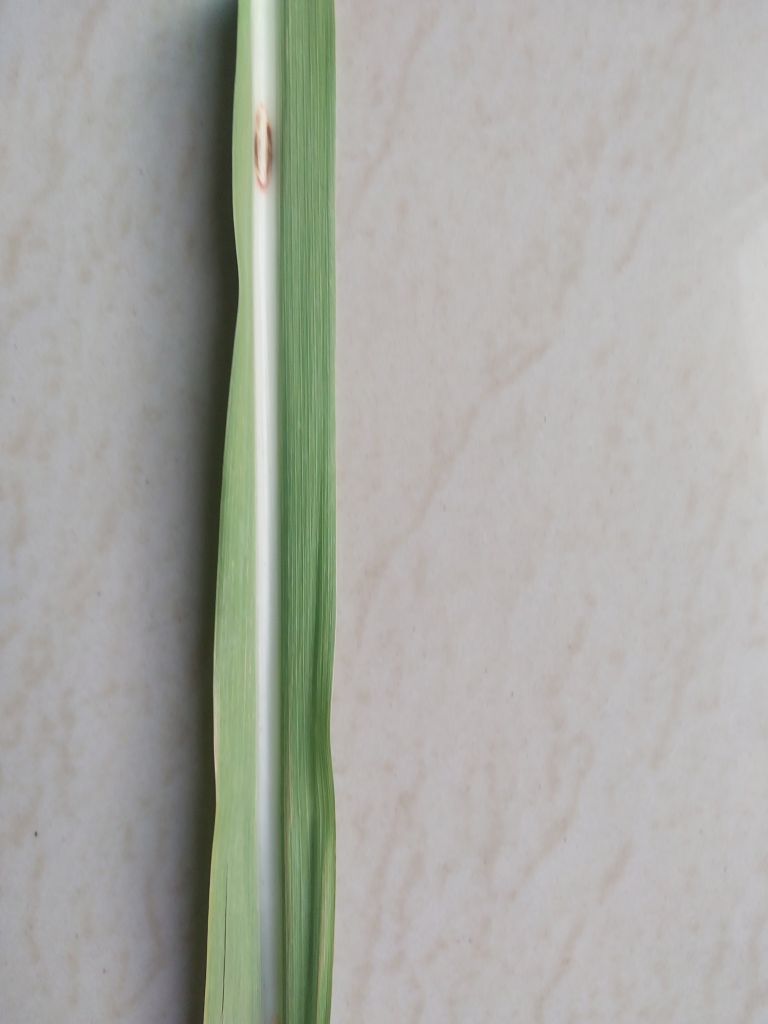
Label: Brown Spot